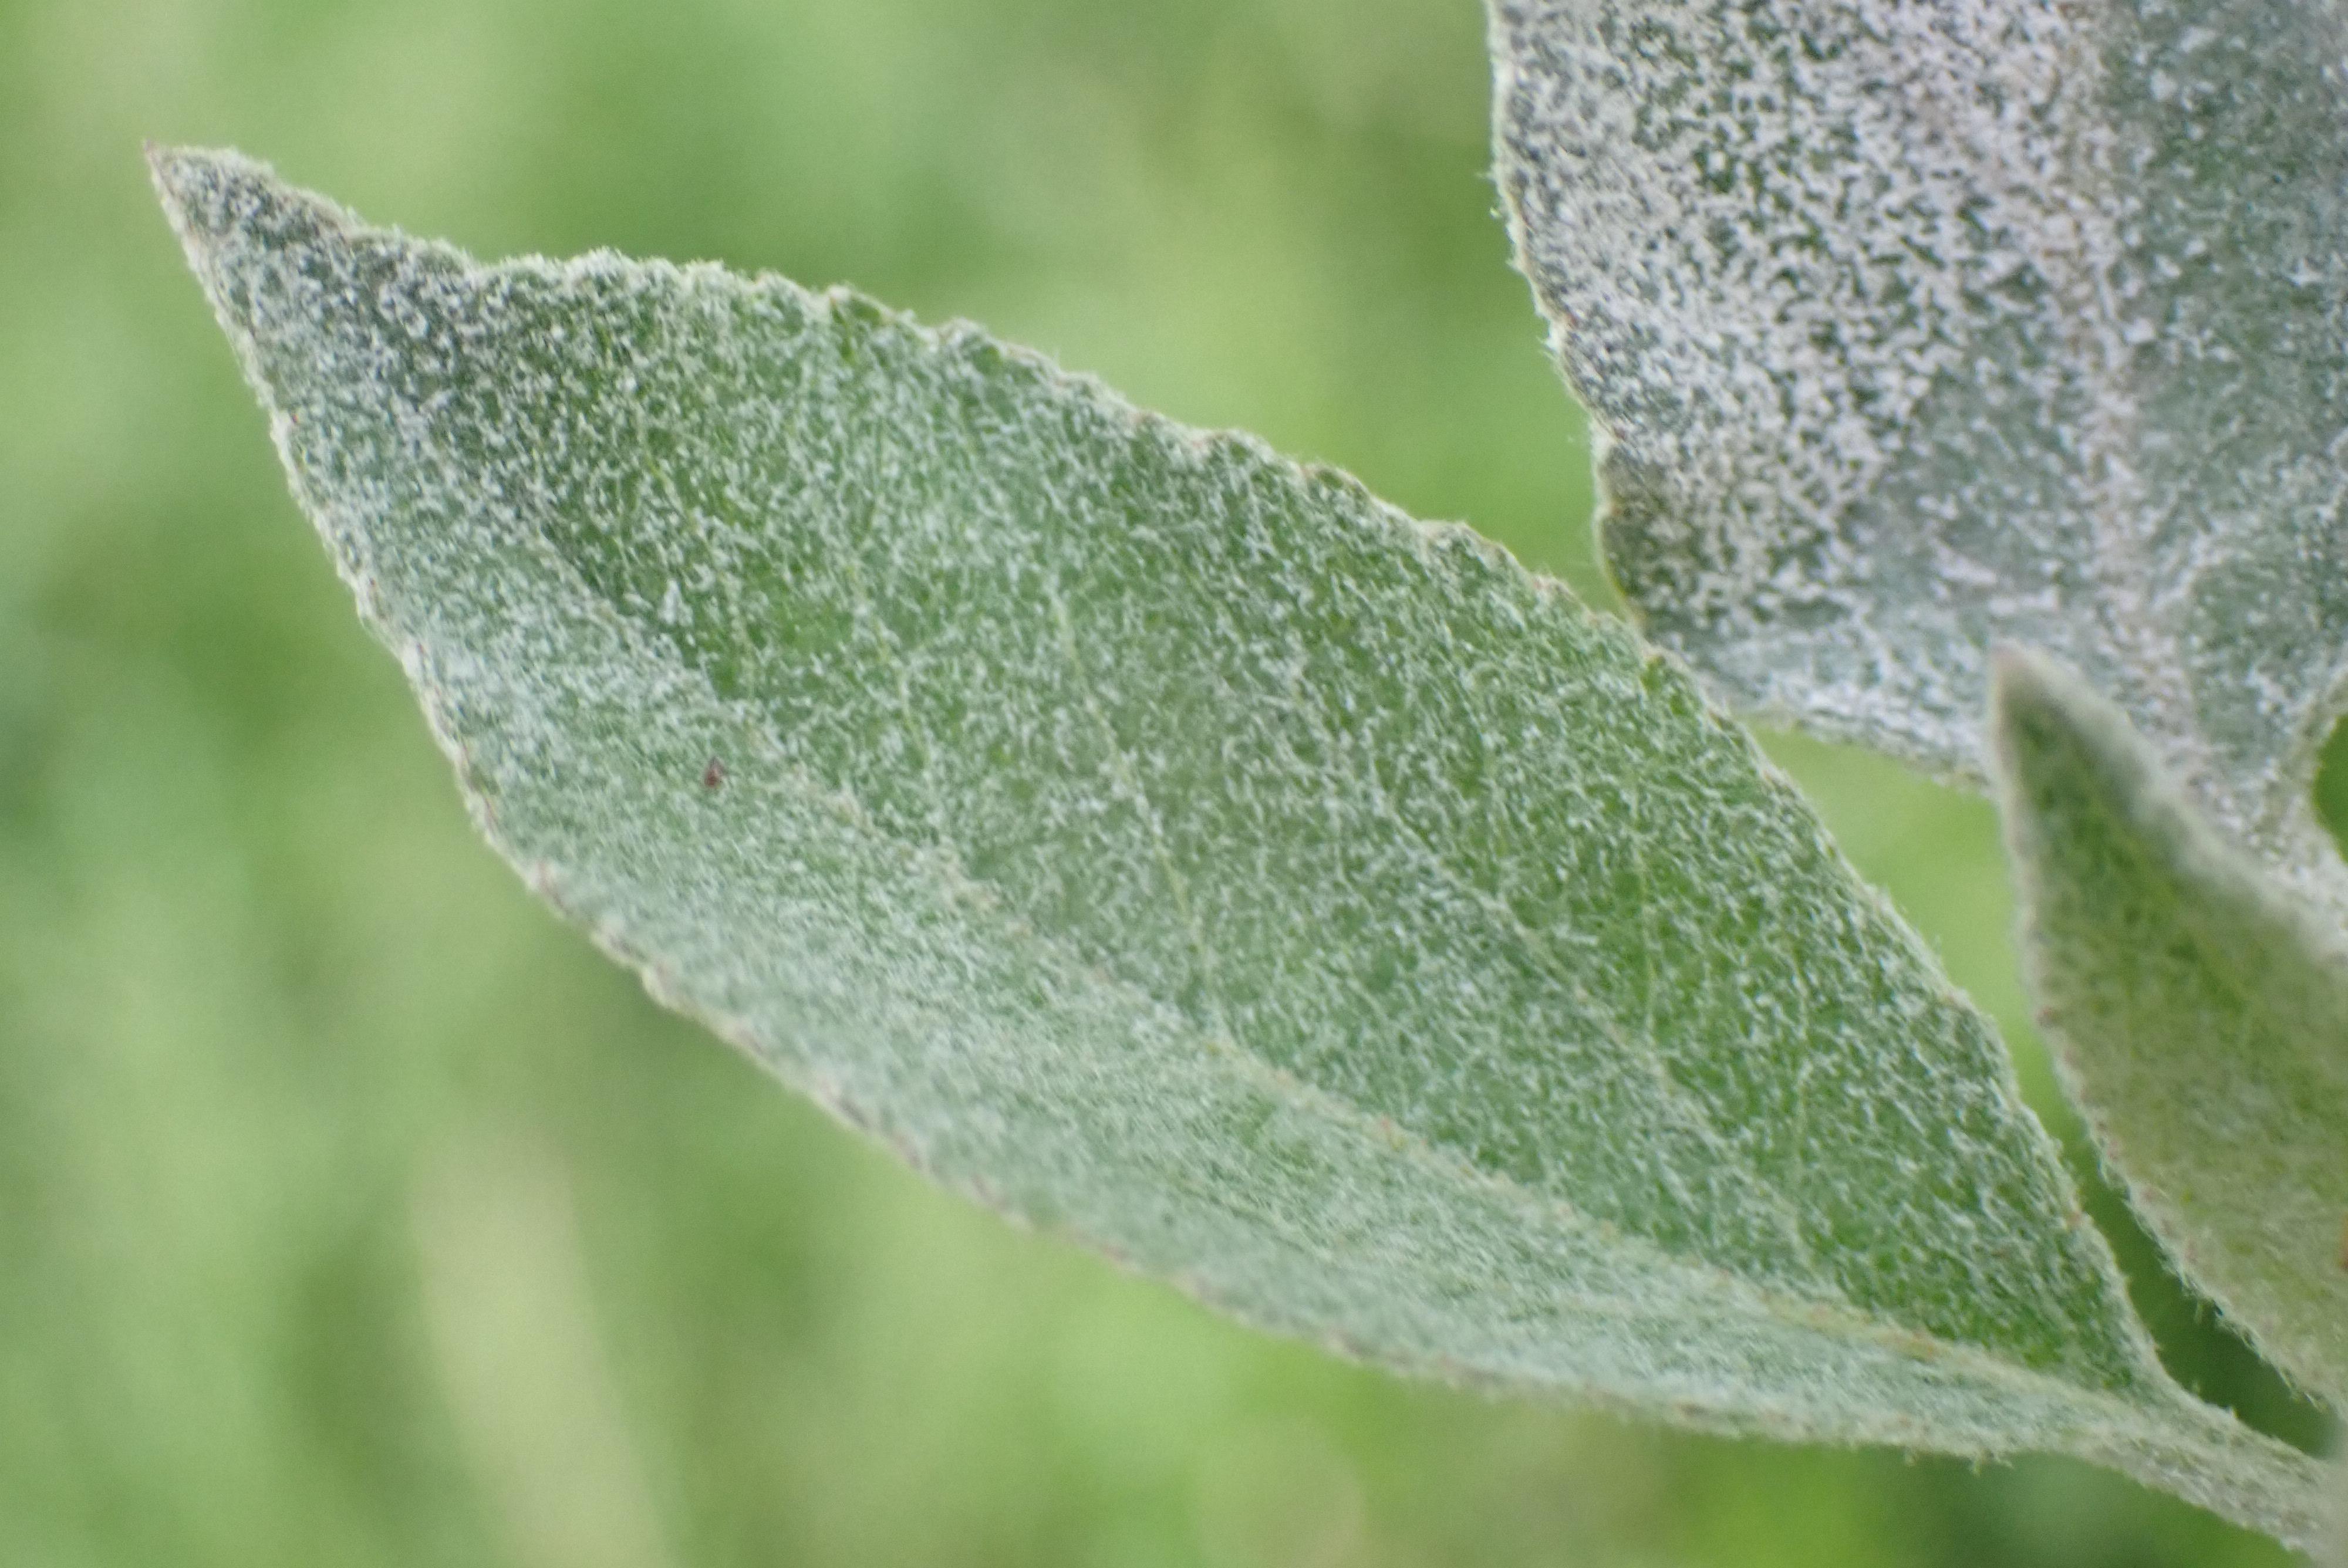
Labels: powdery_mildew